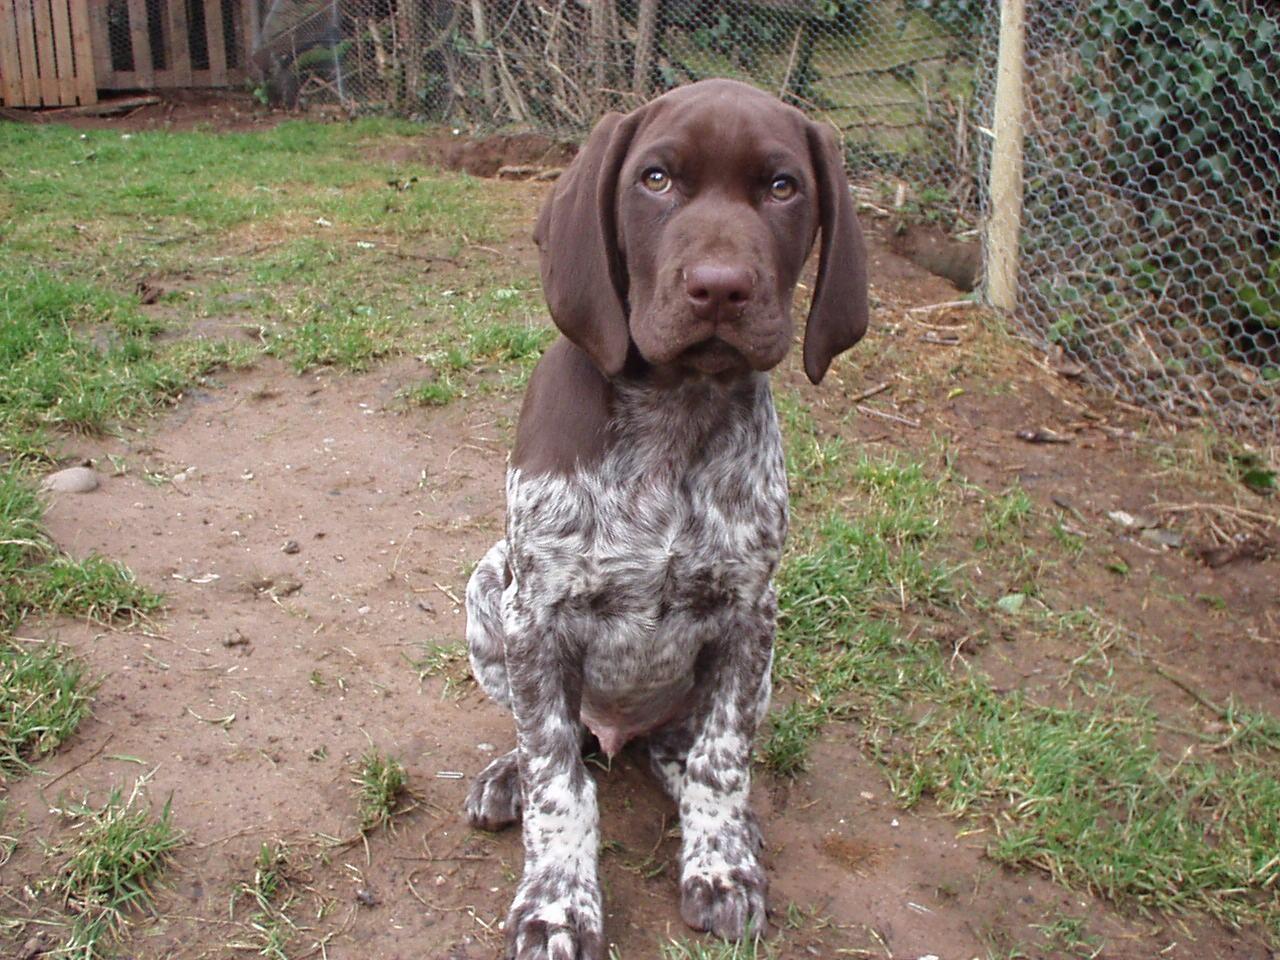
German_short-haired_pointer